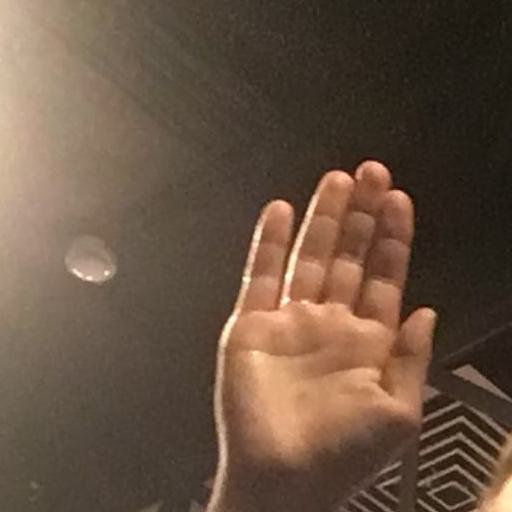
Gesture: stop